Christopher Michel

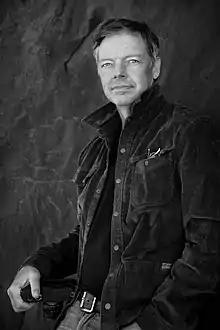
Michel in San Francisco, in 2021.

Christopher P. Michel (born August 26, 1967 in San Francisco) is an American photographer and entrepreneur, who founded Military.com. He is the current artist in residence at the National Academies.